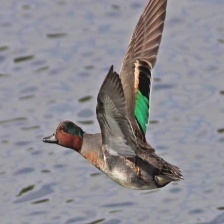
Species: TEAL DUCK
Scientific name: ANAS CRECCA
ImageNet parent category: drake